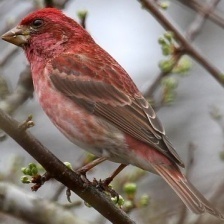
Species: PURPLE FINCH
Scientific name: HAEMORHOUS PURPUREUS
ImageNet parent category: house_finch